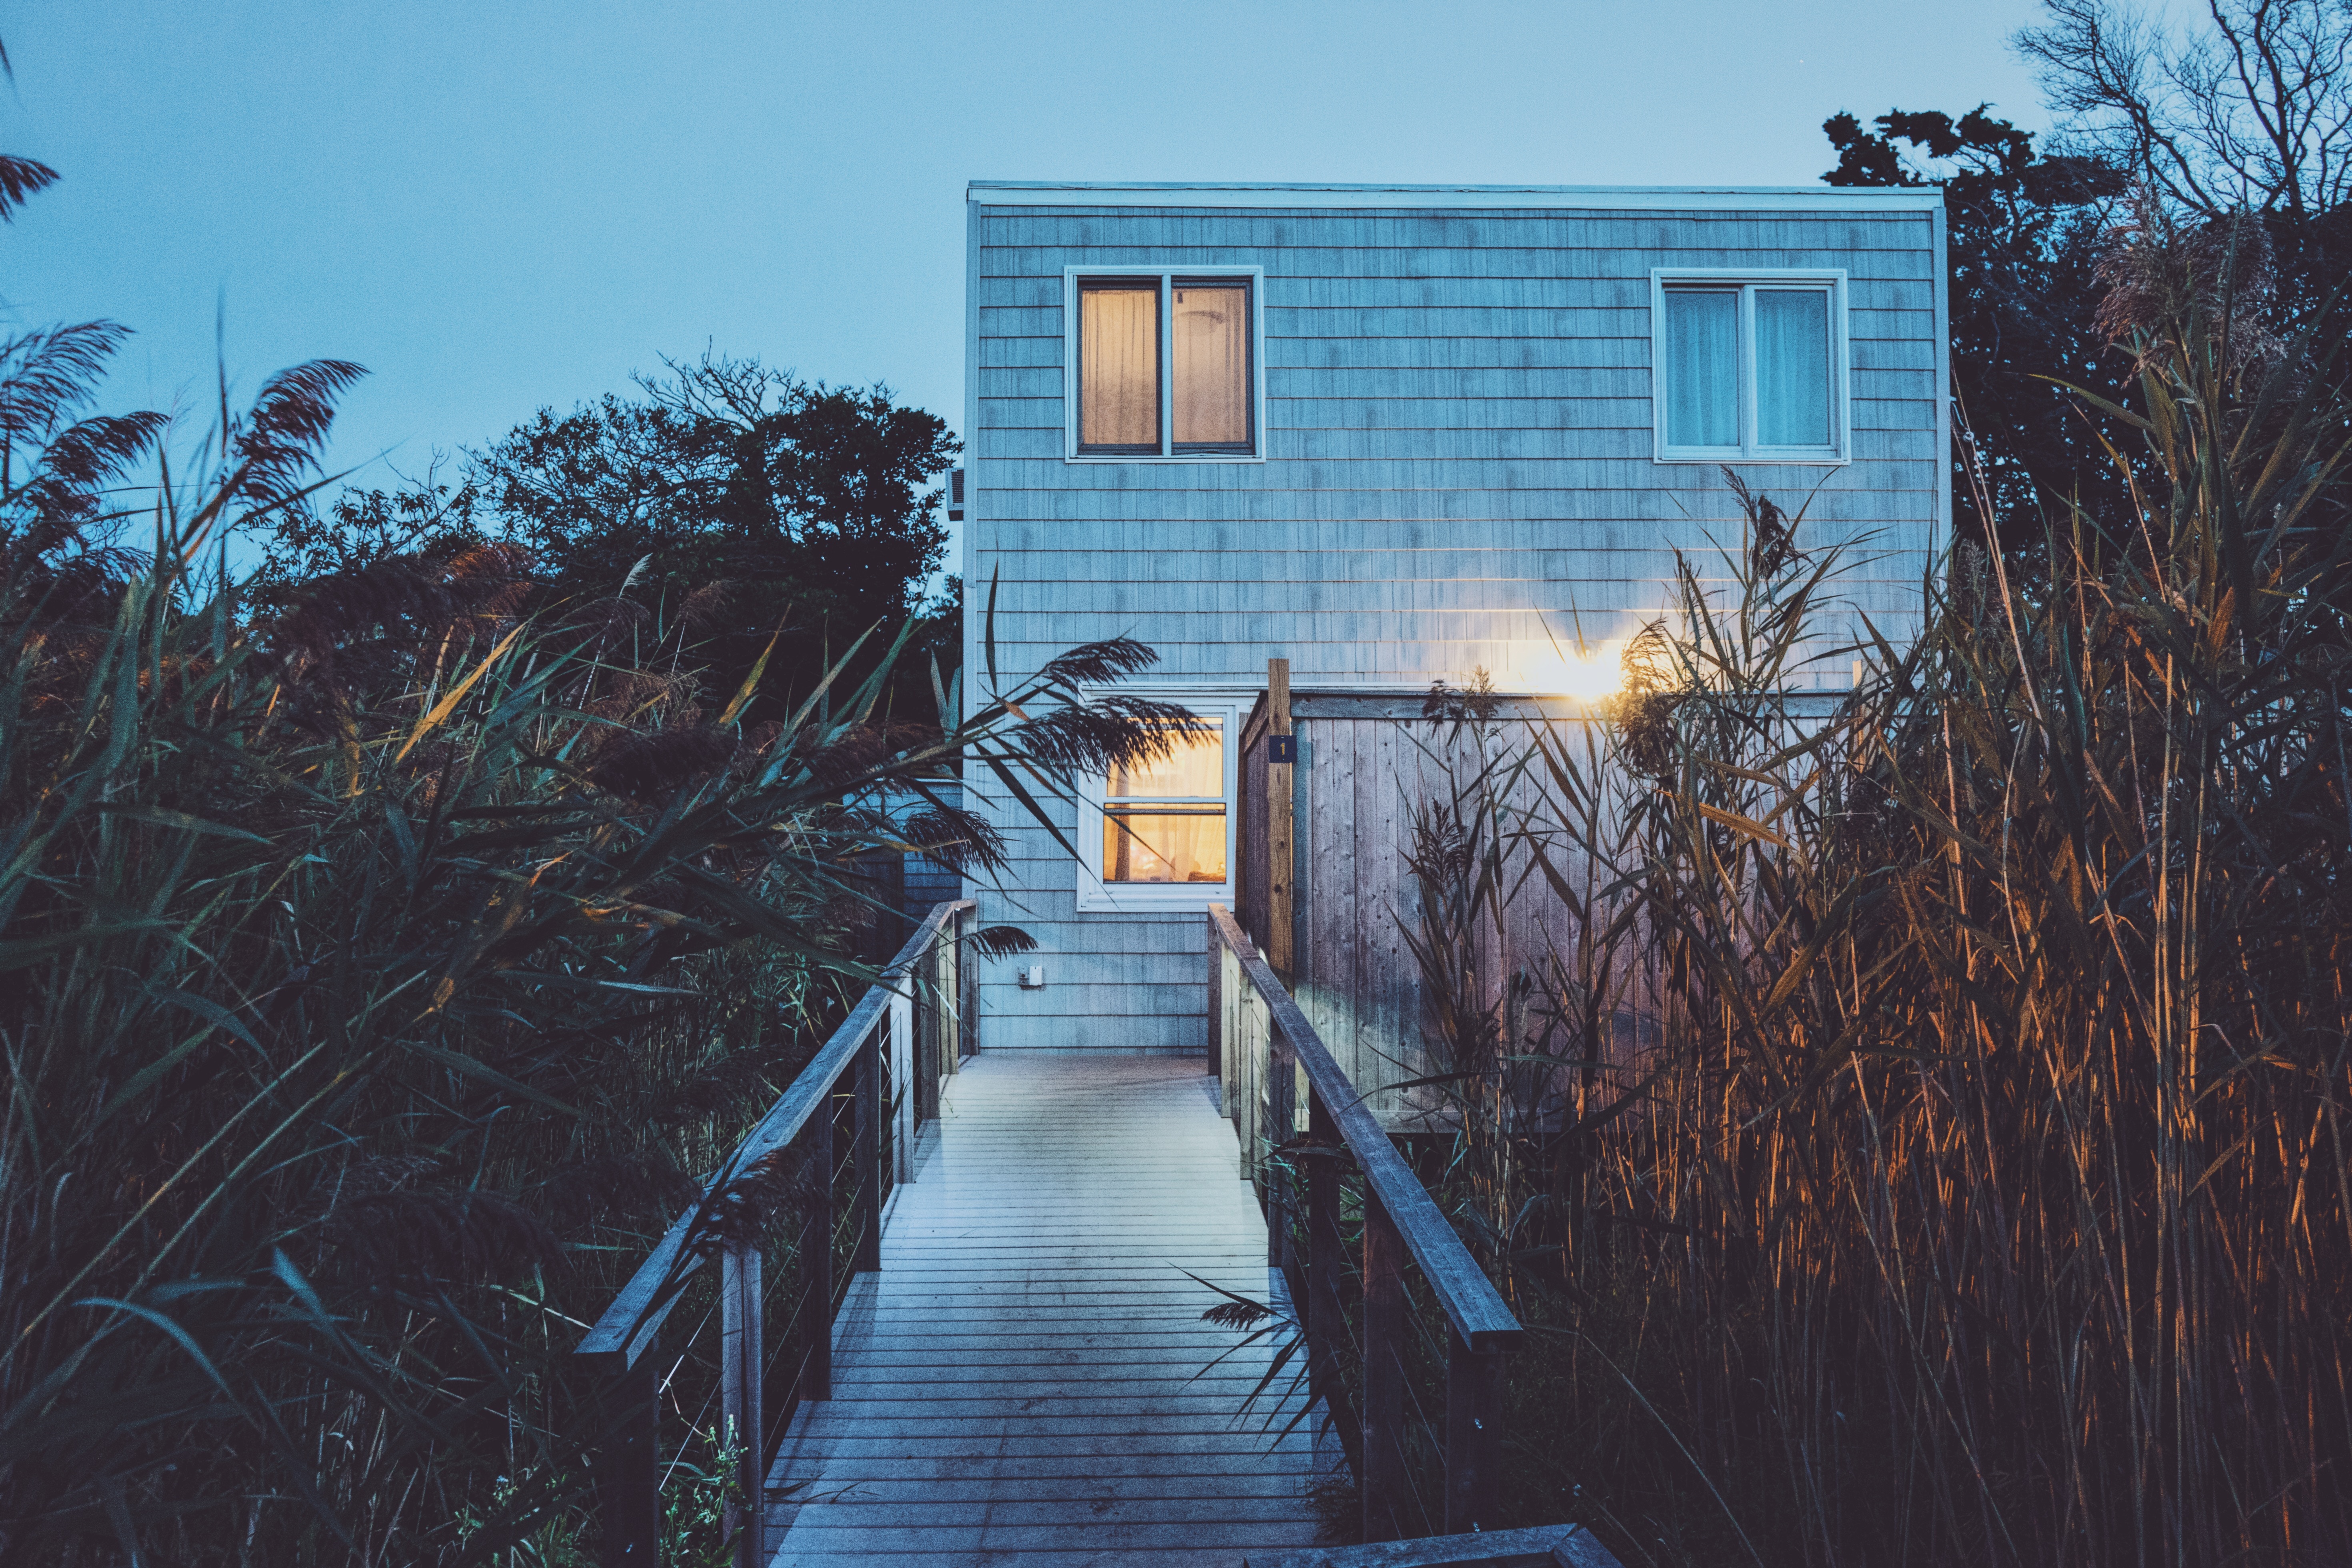
tree, winter, house, sunlight, morning, home, canal, walkway, evening, reflection, cabin, waterway